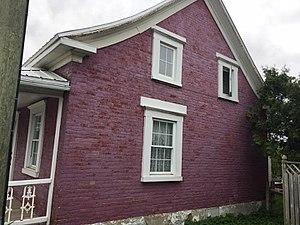
Côté Est de la Maison Louis Pagé à St-Denis-sur-Richelieu.
La Maison Louis-Pagé est une maison historique du Québec.